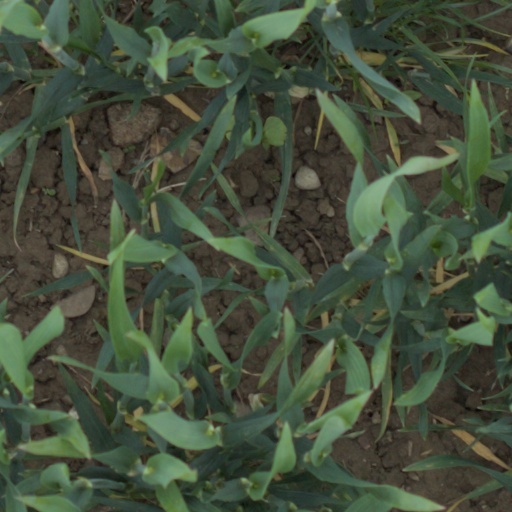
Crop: wheat